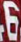
Number: 6